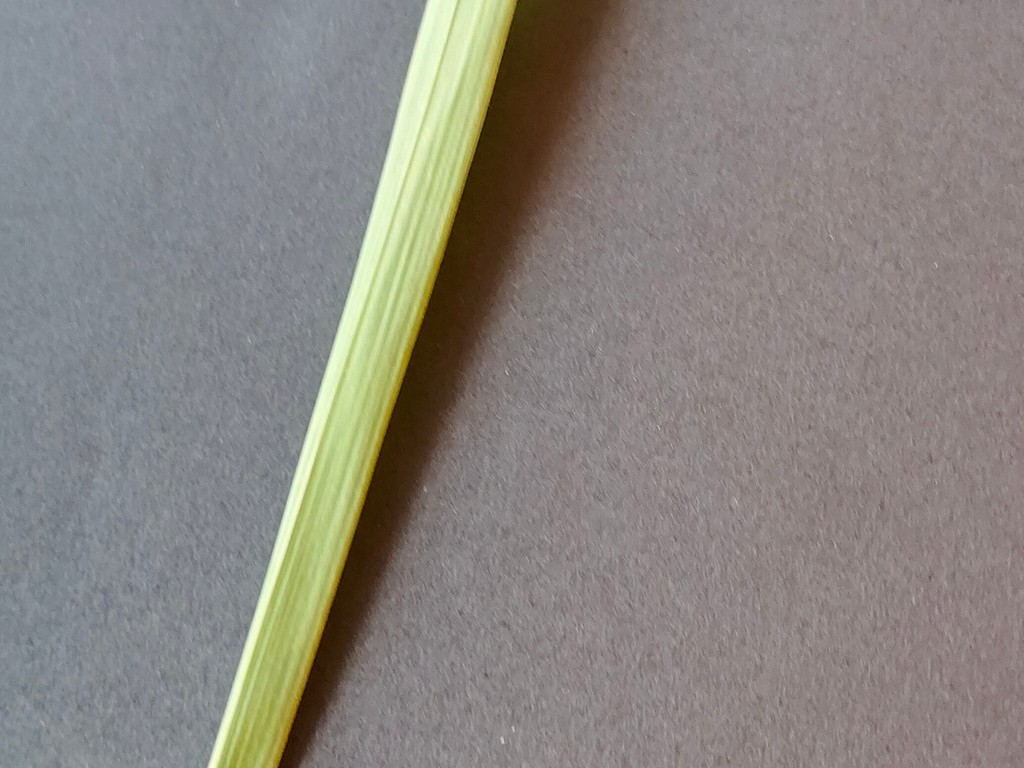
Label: Healthy